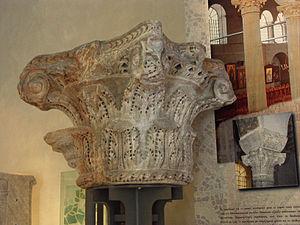
chapiteau corinthien de l'atrium de l'Eglise Acheiropoietos, Thessalonique, milieu 5ème siècle.
L’église de l'Acheiropoiètos est une église byzantine du Vᵉ siècle, située à Thessalonique. Elle est située sur la rue Agia Sophia, près de l'intersection de la rue Egnatia. C'est l'exemple le plus important des modèles de basiliques paléochrétiennes. Elle donne un aperçu du type d'architecture digne de la civilisation byzantine. L'église est inscrite depuis 1988 sur la liste du patrimoine mondial de l'UNESCO au sein du bien intitulé « Monuments paléochrétiens et byzantins de Thessalonique ». À cette liste, se rajoute Saint Démétrios, la Rotonde ainsi que le Monastère de Latomou.